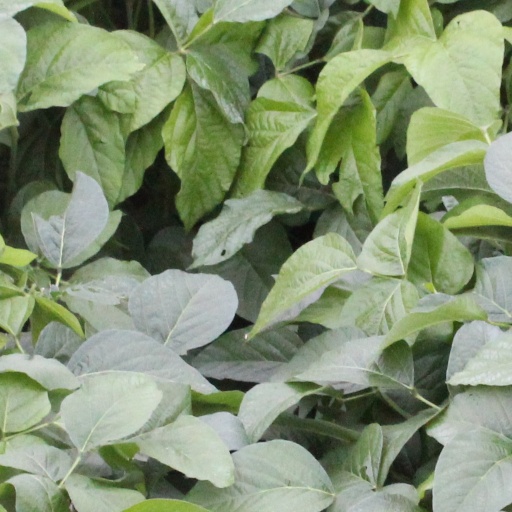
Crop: soybean